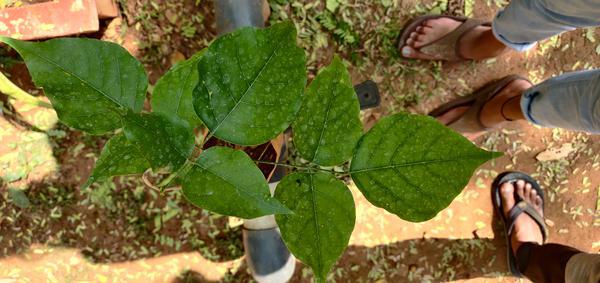
Plant: Honge